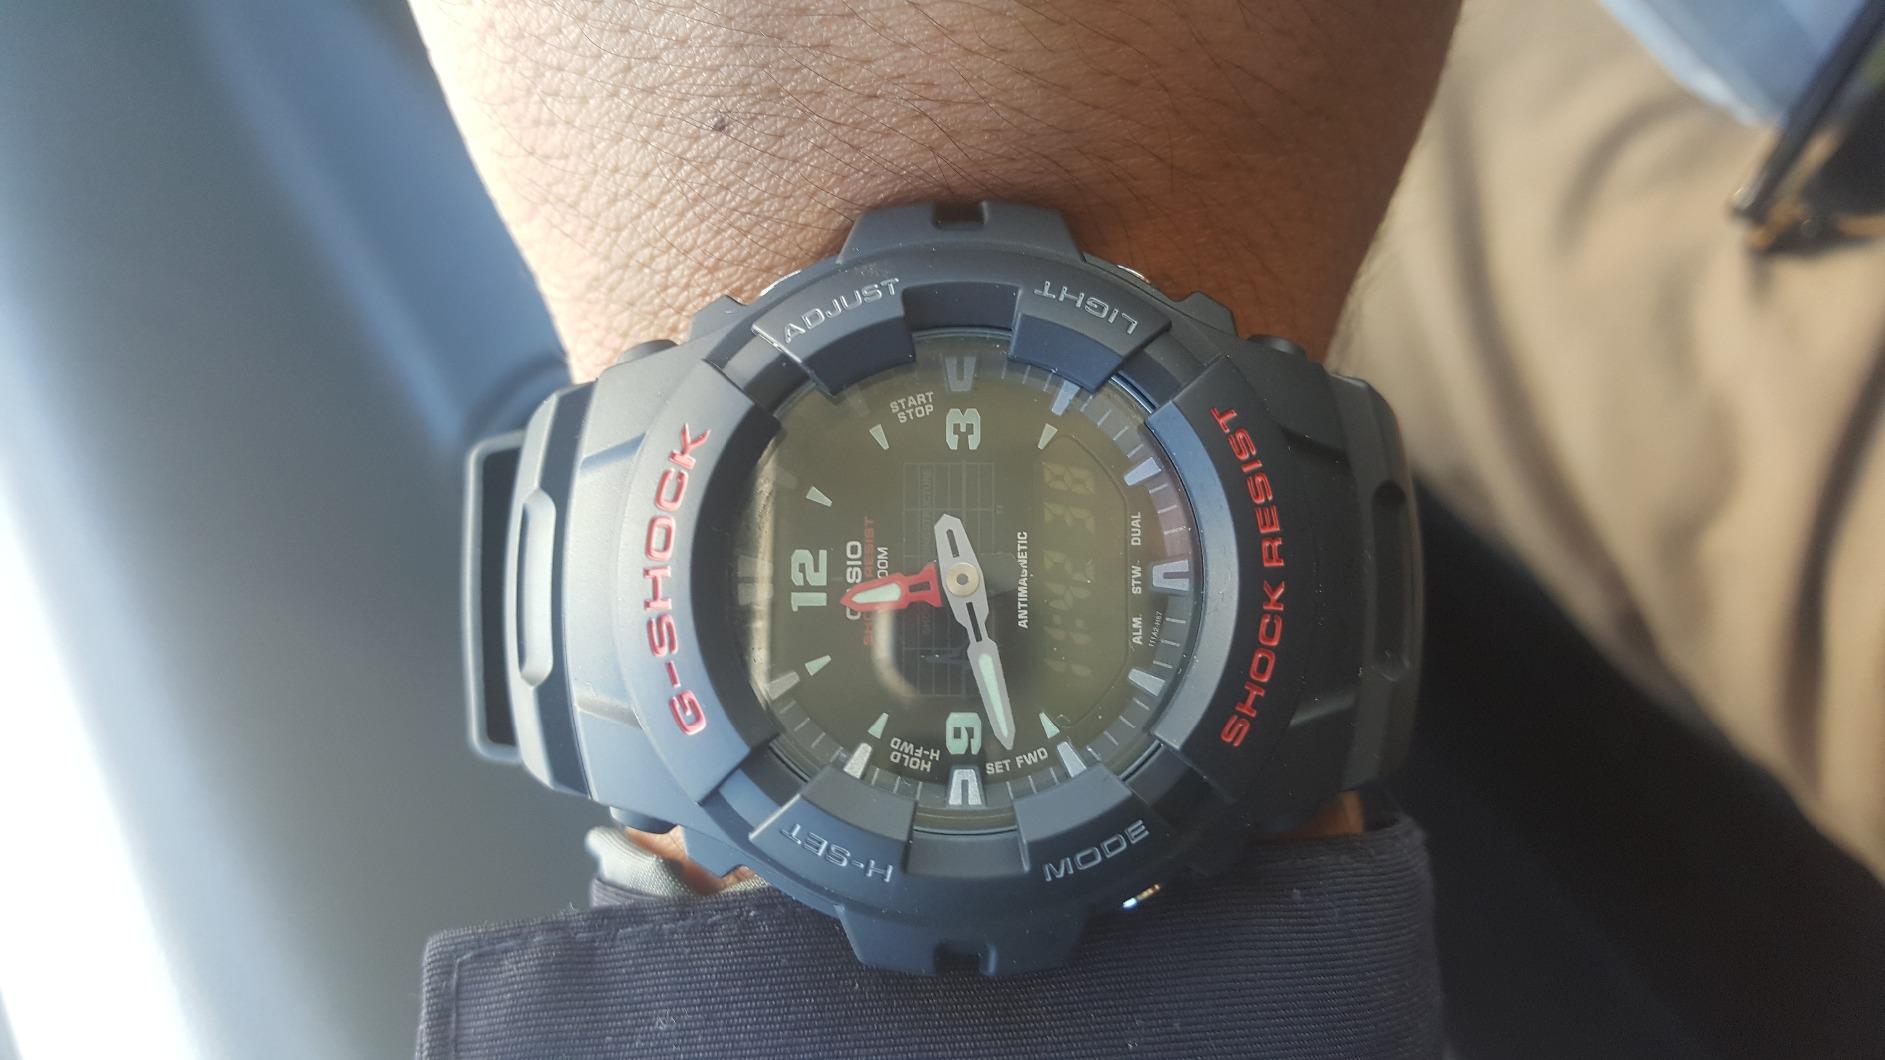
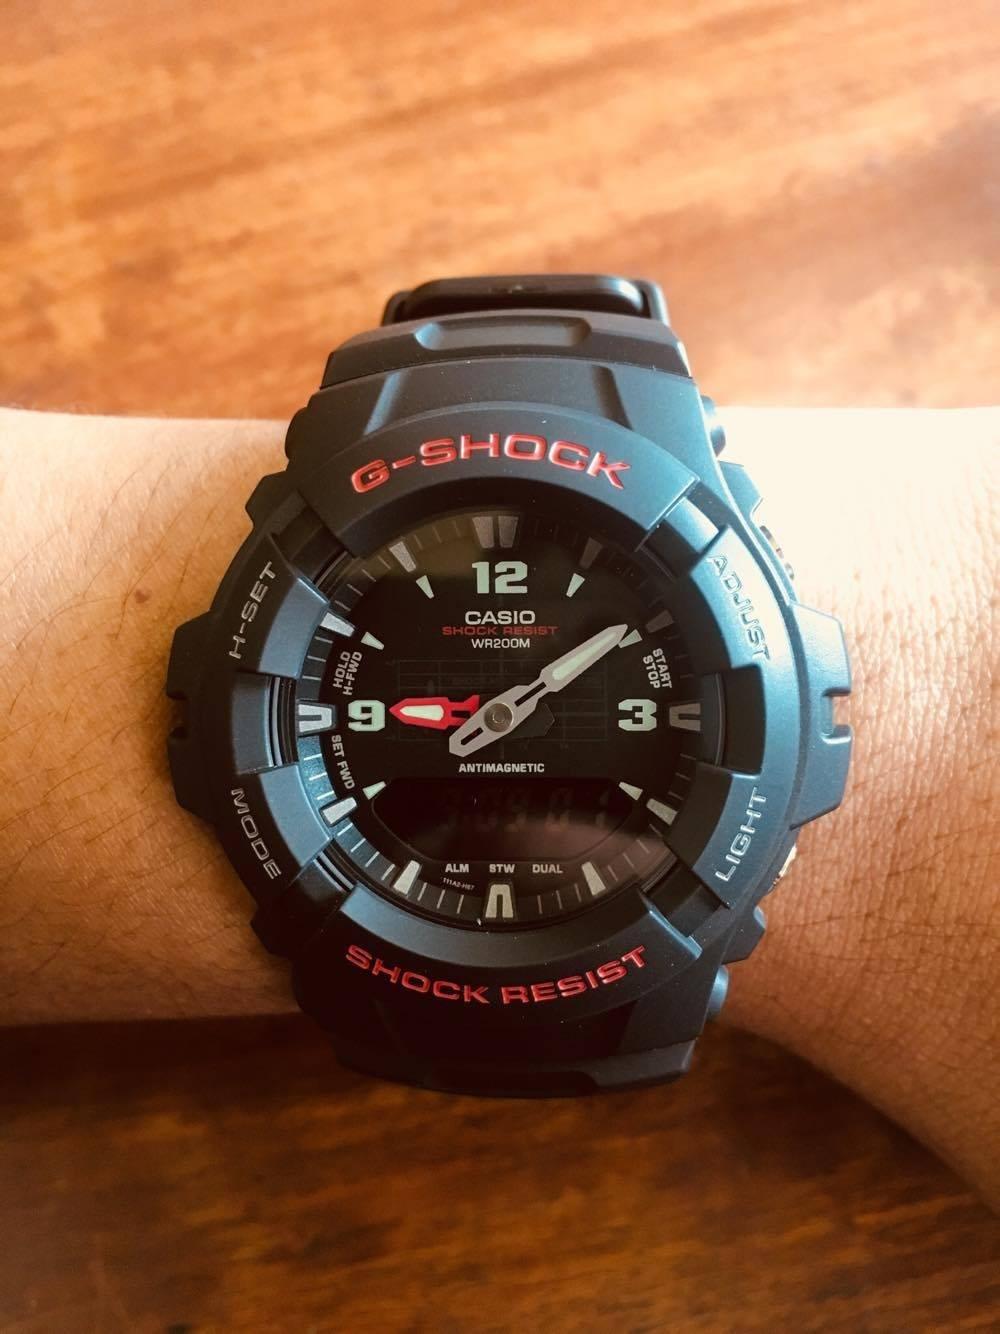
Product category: accessories_watch
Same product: yes